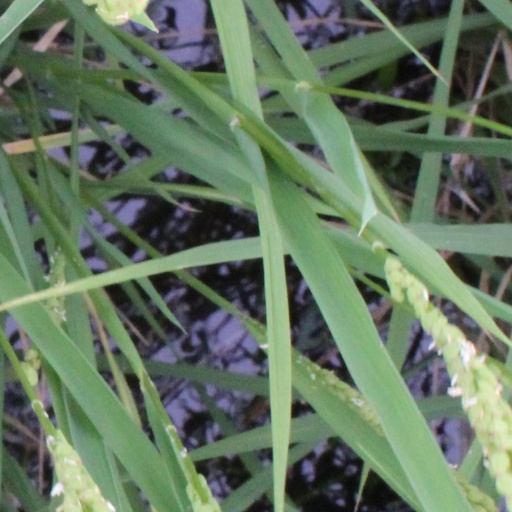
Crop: rice